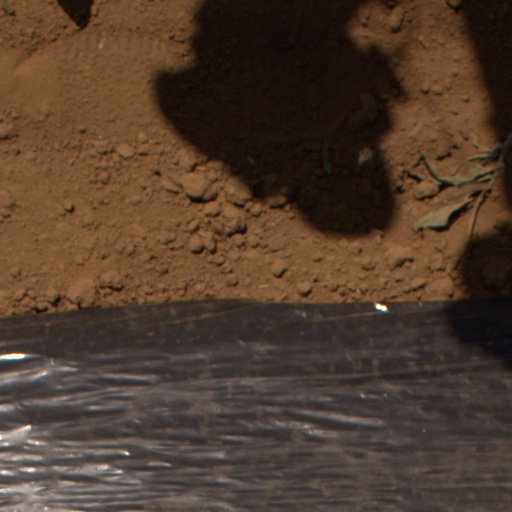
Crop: Jerusalem artichoke